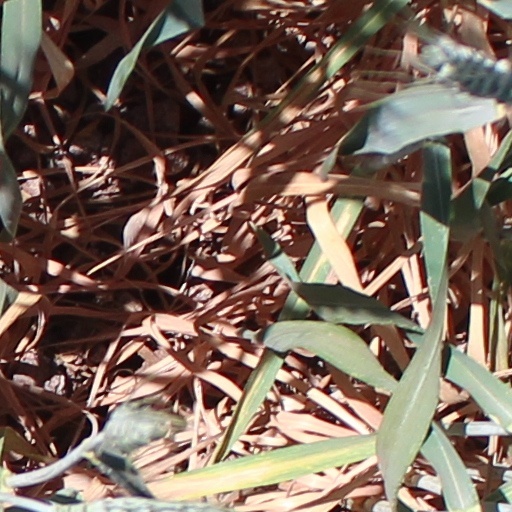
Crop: wheat